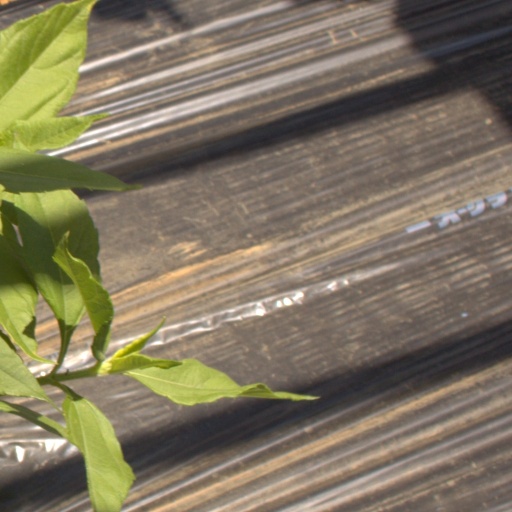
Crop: Jerusalem artichoke